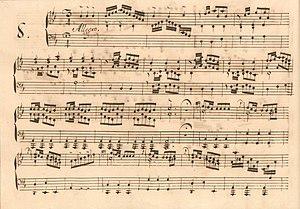
La sonate K. 491, telle qu'elle se présente dans le manuscrit de Parme, volume XIV no. 8.
La sonate K. 491 en ré majeur est une œuvre pour clavier du compositeur italien Domenico Scarlatti.